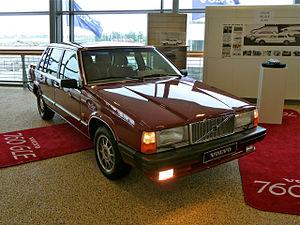
Le musée Volvo est un musée à Göteborg. Il retrace l'histoire du principal constructeur automobile suédois, Volvo.